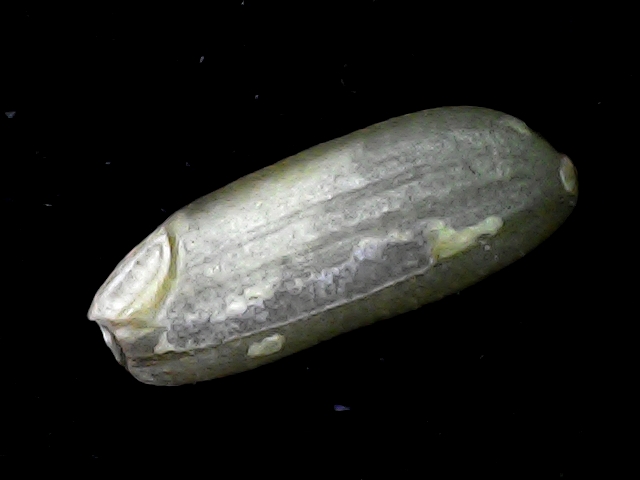
Rice variety: BD91